Salvador Colorado

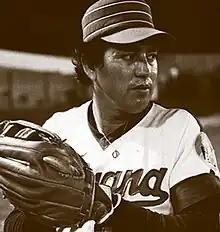

Salvador Colorado Sánchez (3 October 1951 – 27 April 2021) was a Mexican professional baseball right-handed pitcher. Colorado spent all his career playing in Mexico in the Mexican League and the Mexican Pacific League. Colorado was inducted into the Mexican Professional Baseball Hall of Fame as part of the class of 2009.